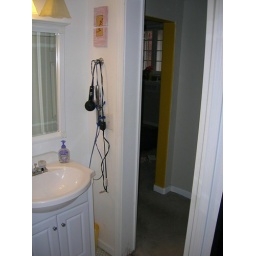
standing in the shower, you can see the door to the living room, new sink, windows, lighting above